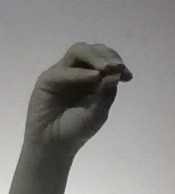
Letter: ha